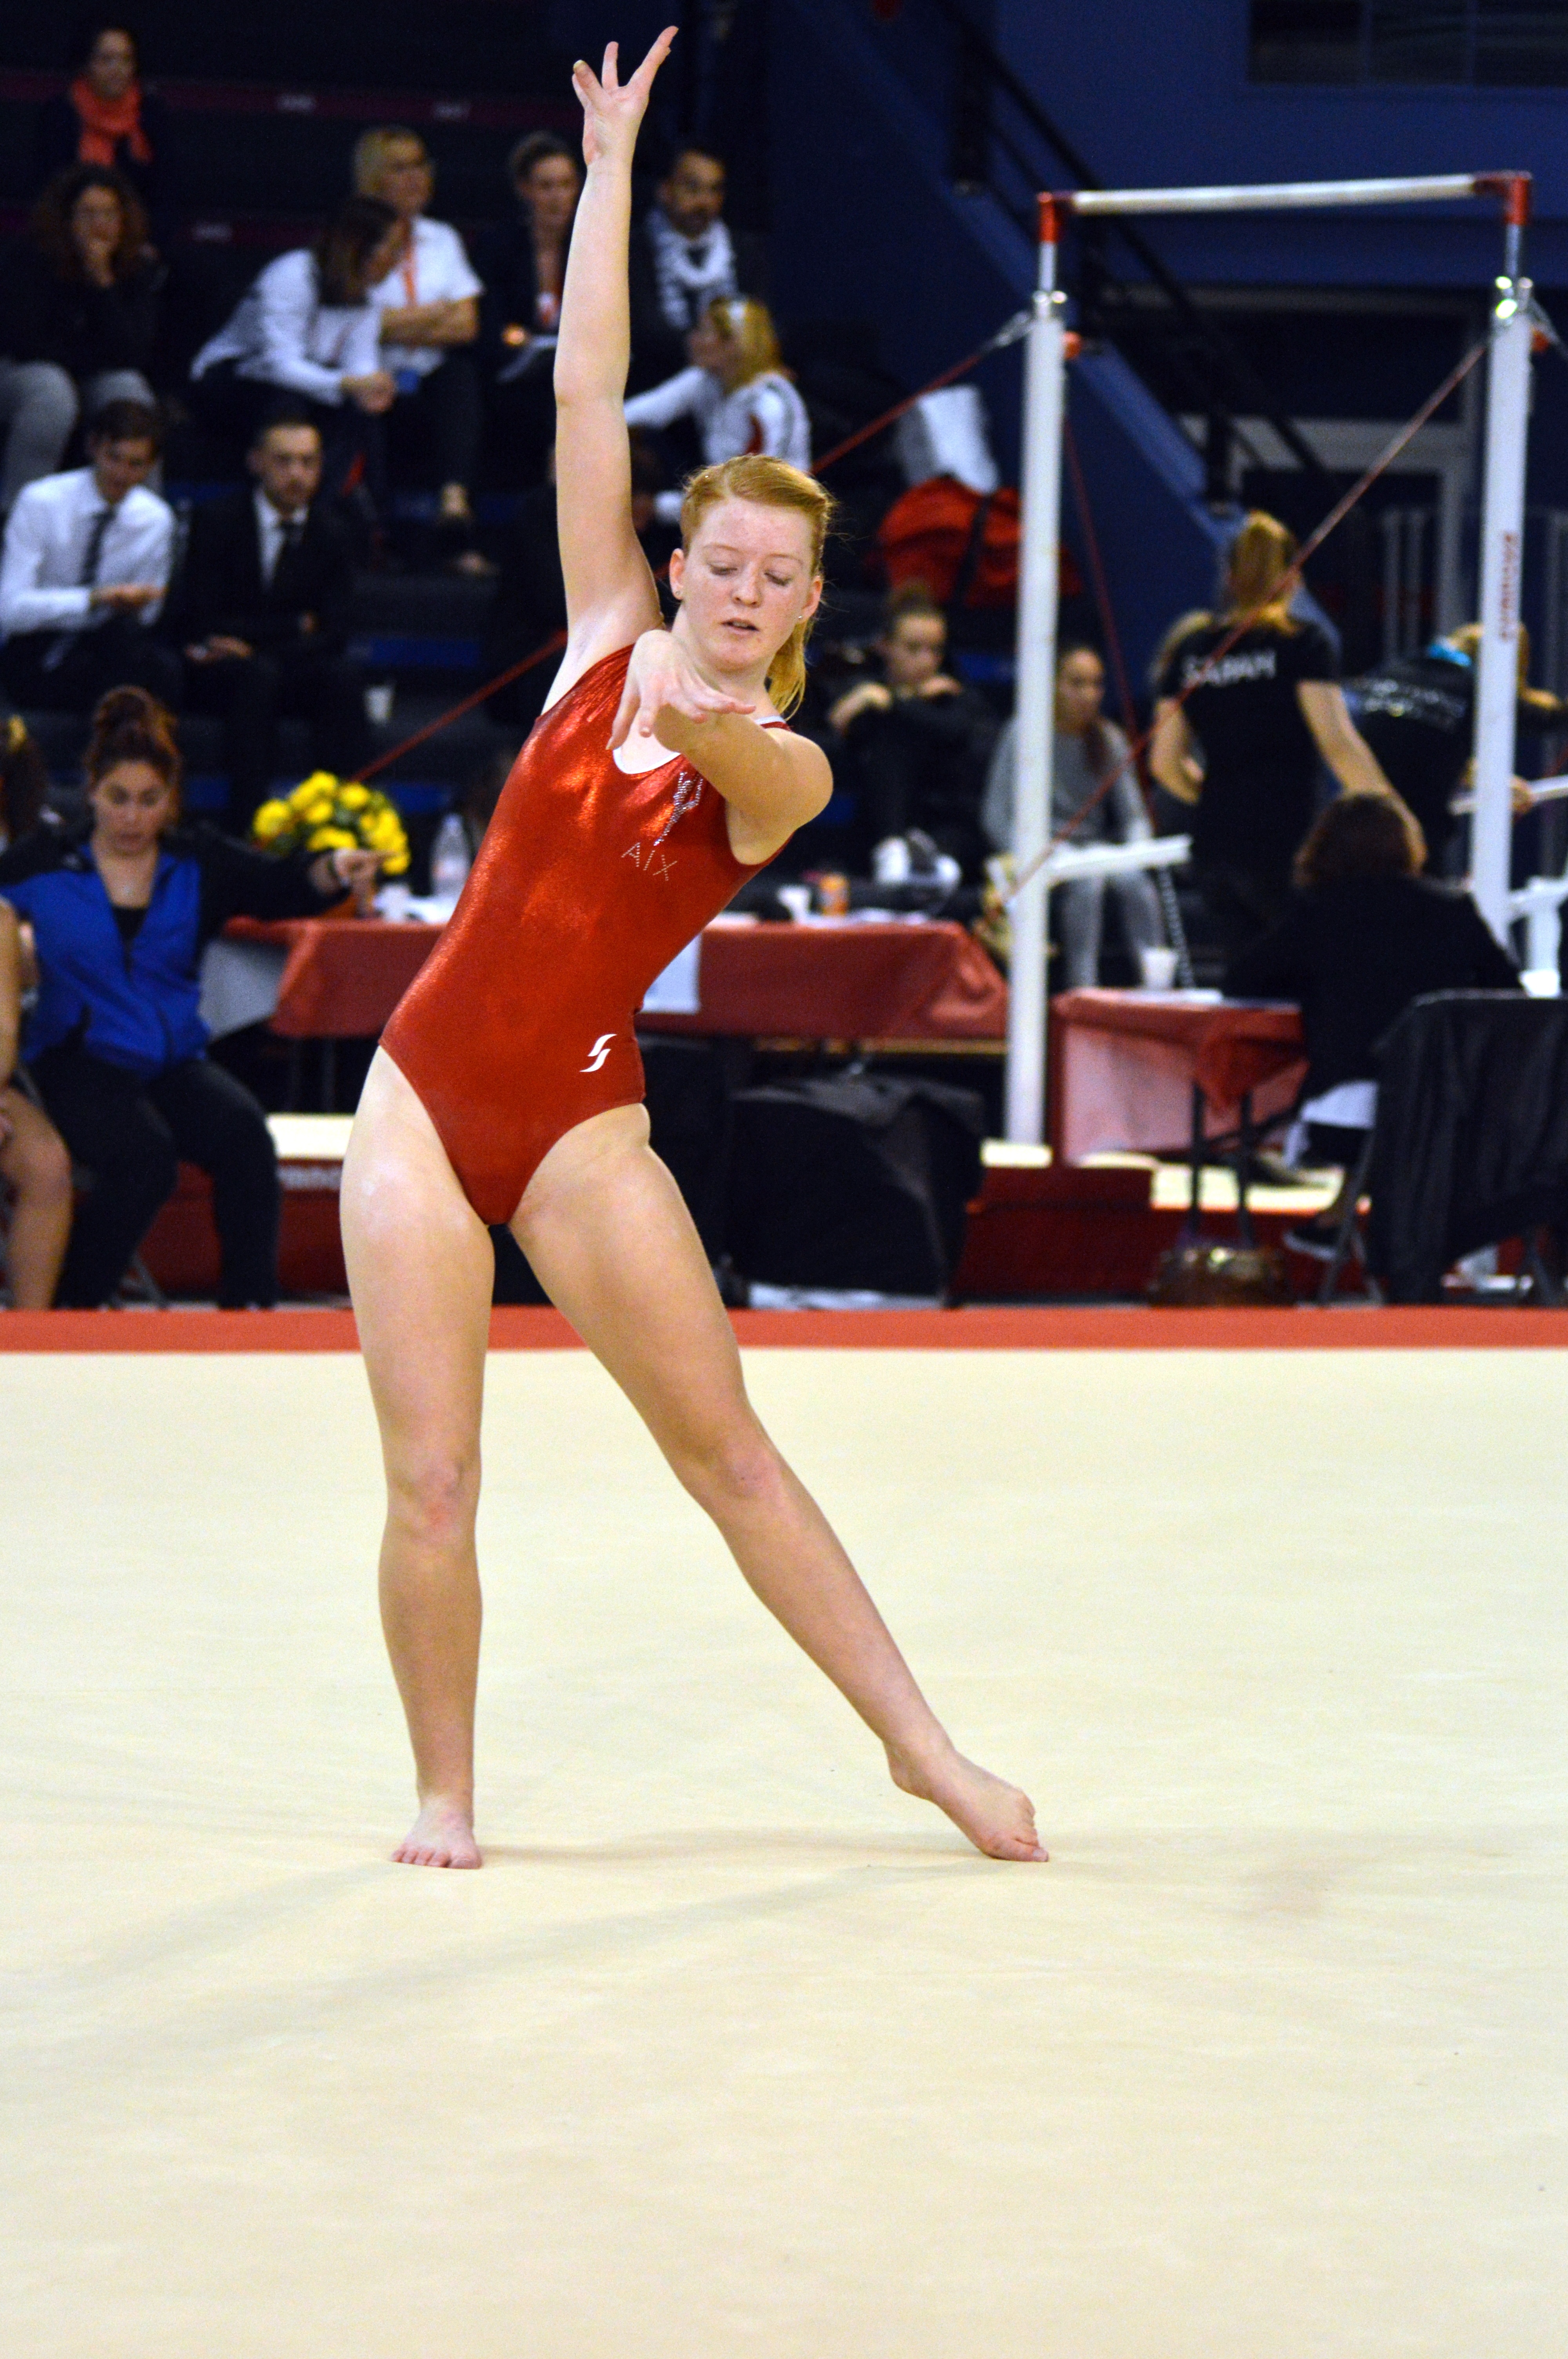
sport, competition, sports, carpet, entertainment, gymnastics, concentration, performing arts, gymnast, rhythmic gymnastics, individual sports, artistic gymnastics, floor gymnastics